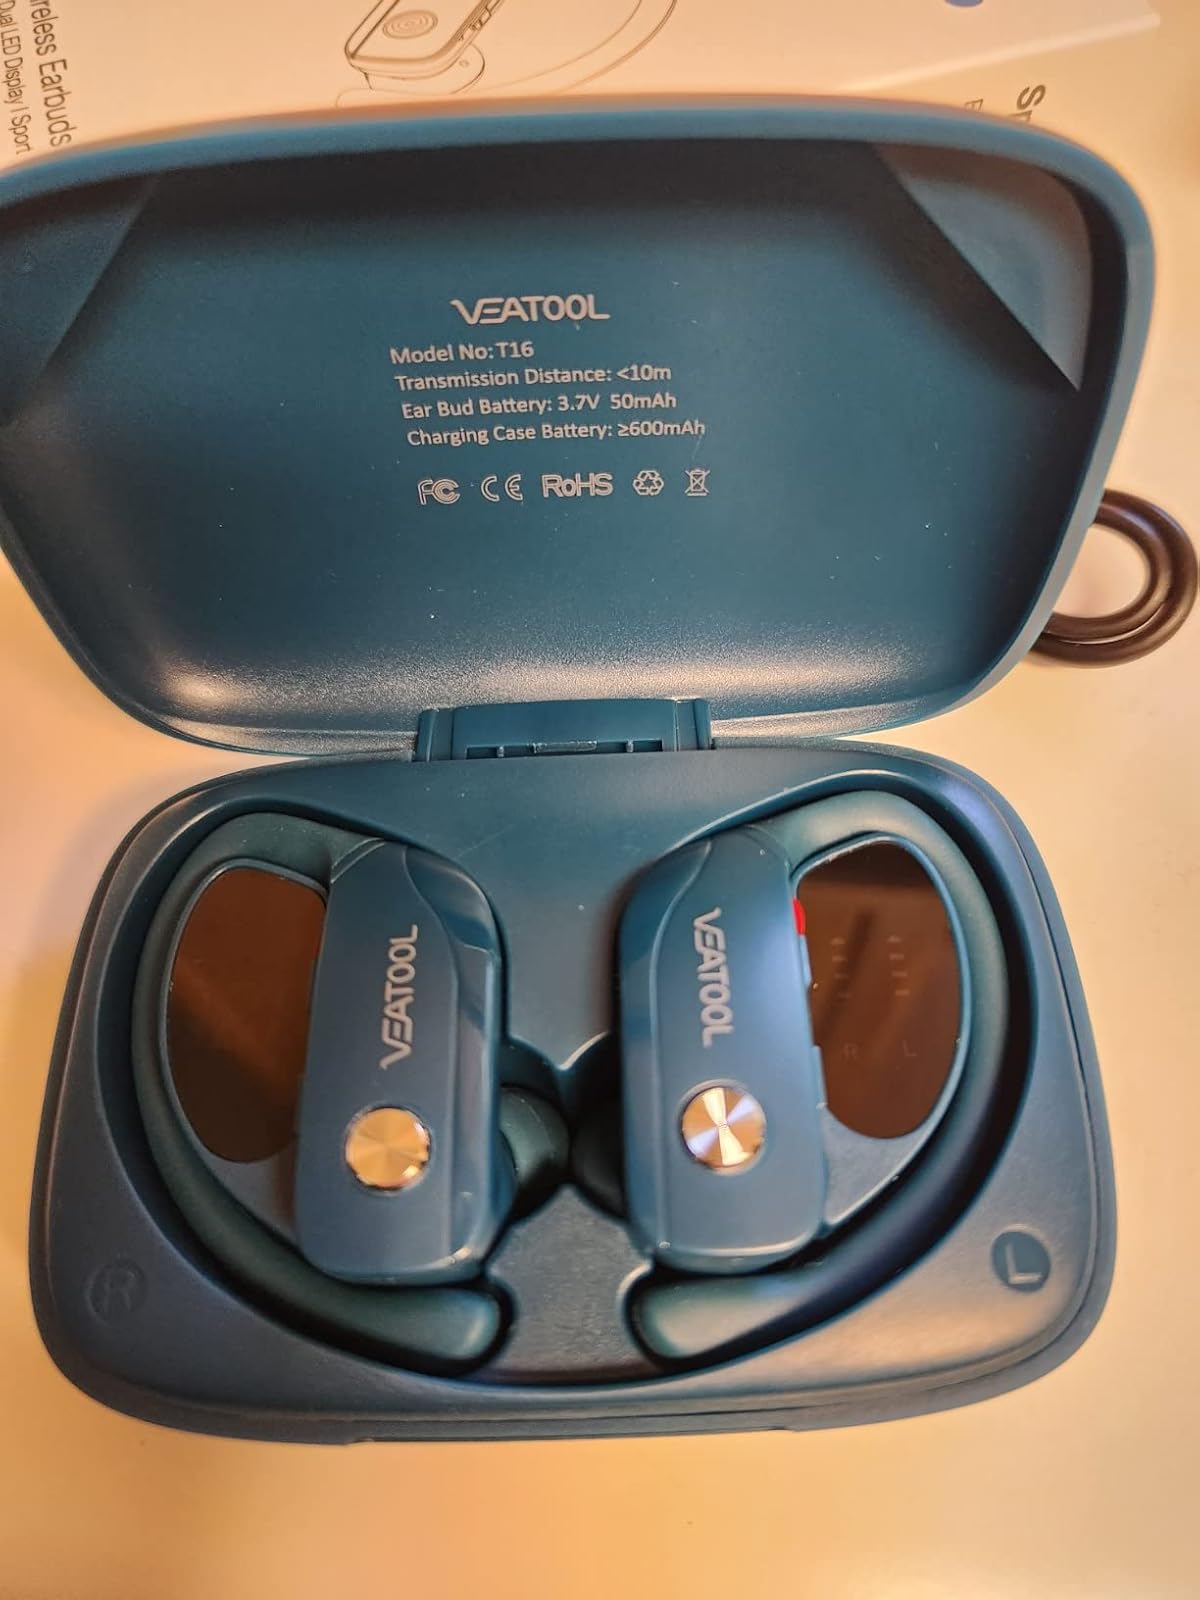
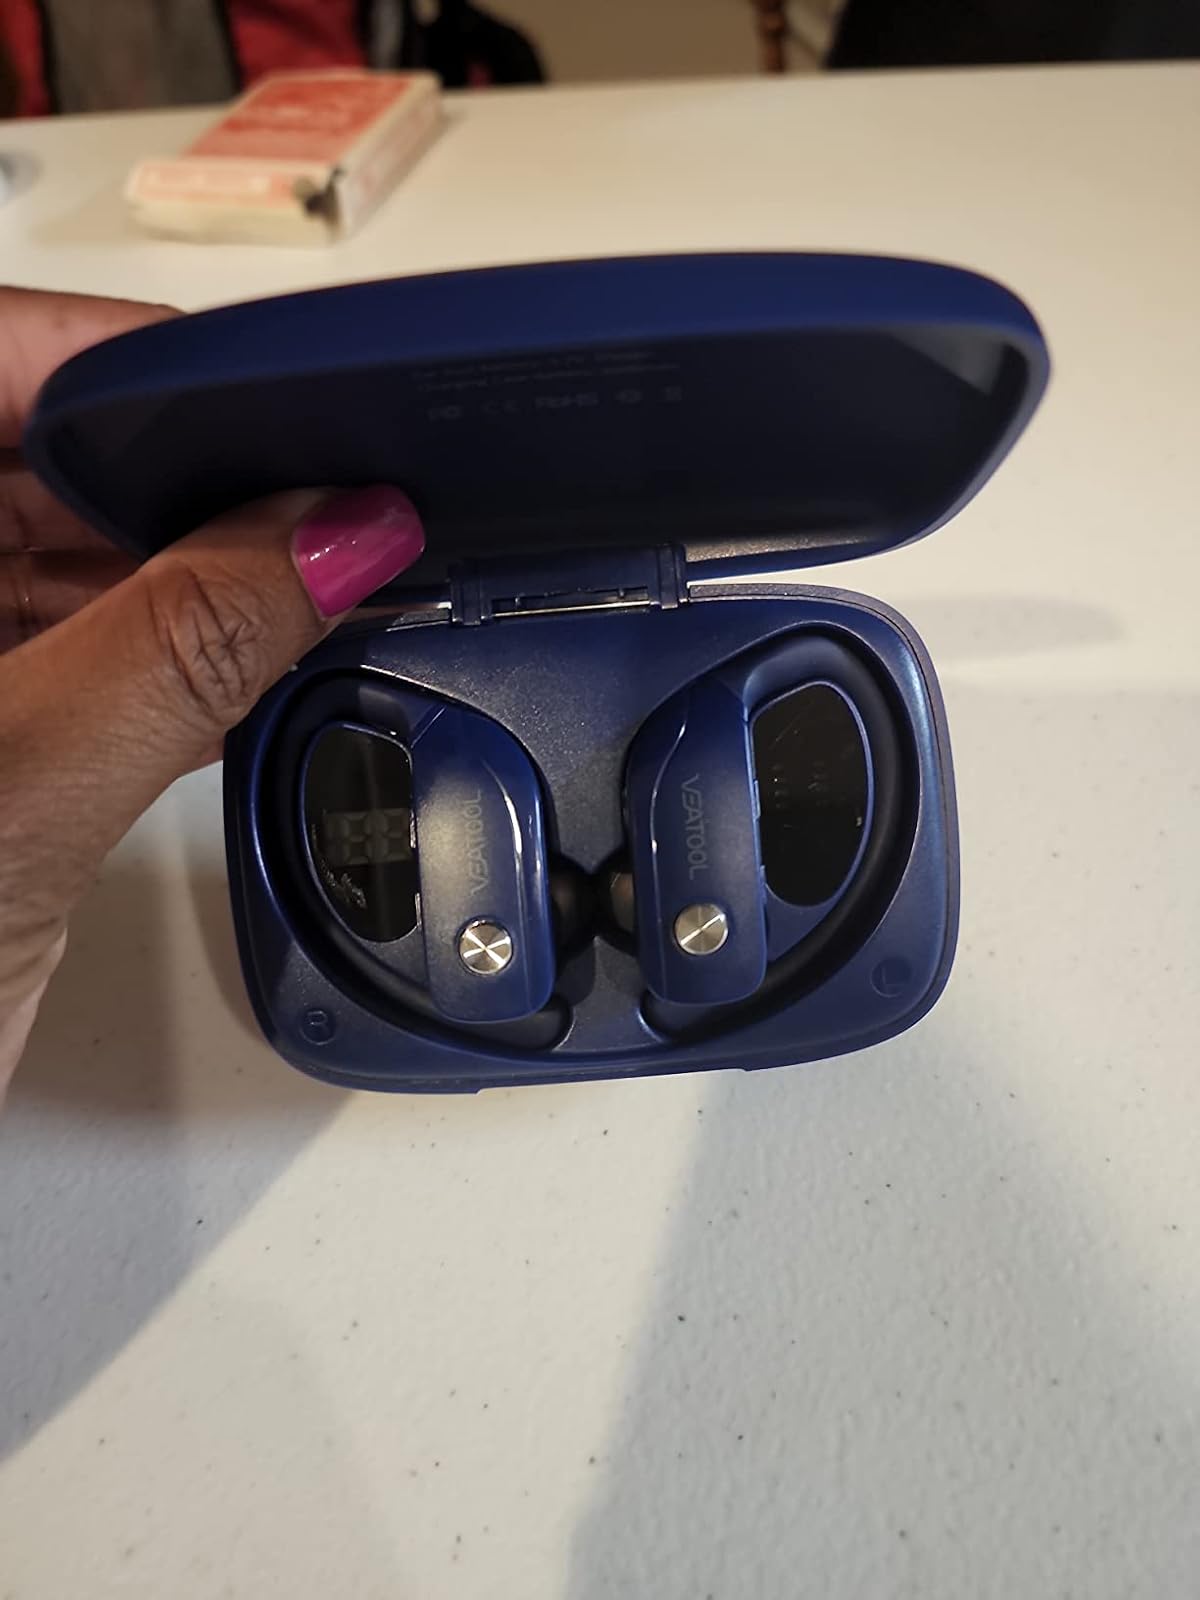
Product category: earbuds
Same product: no